Tyndall (lunar crater)

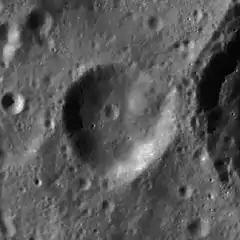
LRO WAC image

Tyndall is a relatively small lunar impact crater on the far side of the Moon, behind the southeastern limb. It is located very near the western outer rim of the larger crater Pizzetti, and the two are separated only by a few kilometers. To the southwest of Tyndall is the crater Bjerknes, and to the south lies Clark.